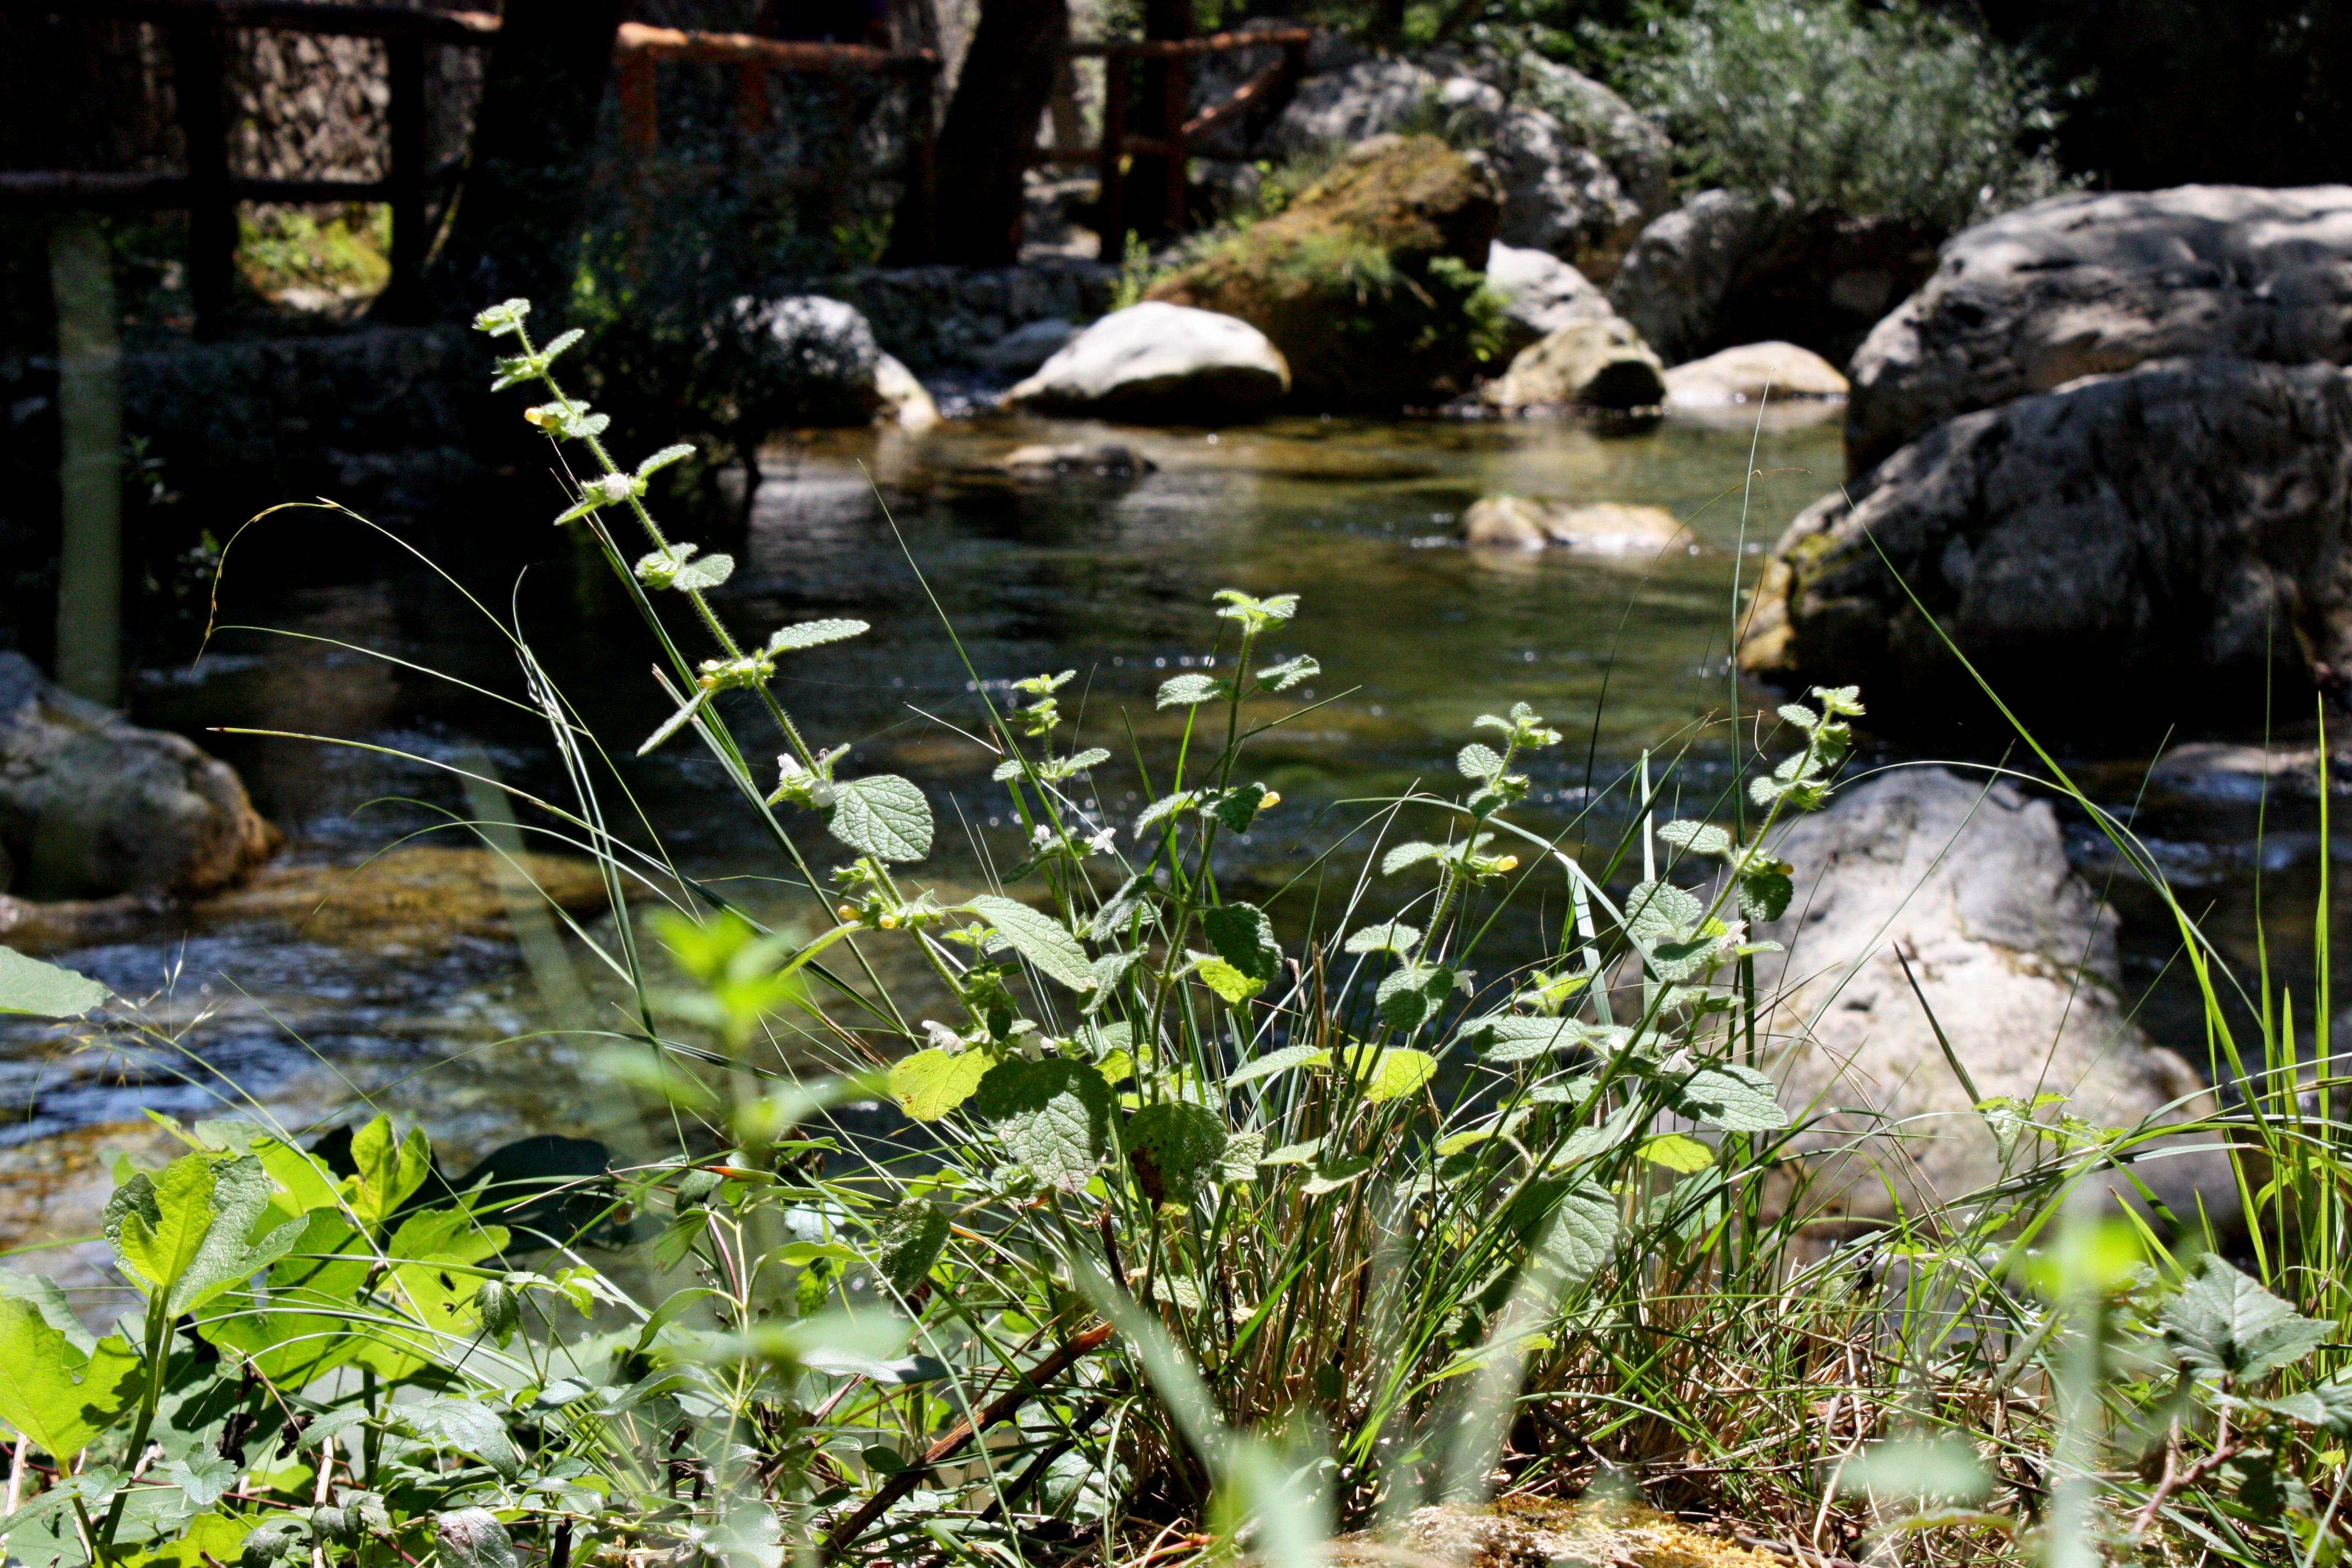
water, mountain, waterfalls, nature, body of water, pond, watercourse, vegetation, nature reserve, plant, water resources, stream, flora, creek, grass, water feature, landscape, reflection, fish pond, stream bed, garden, grass family, tree